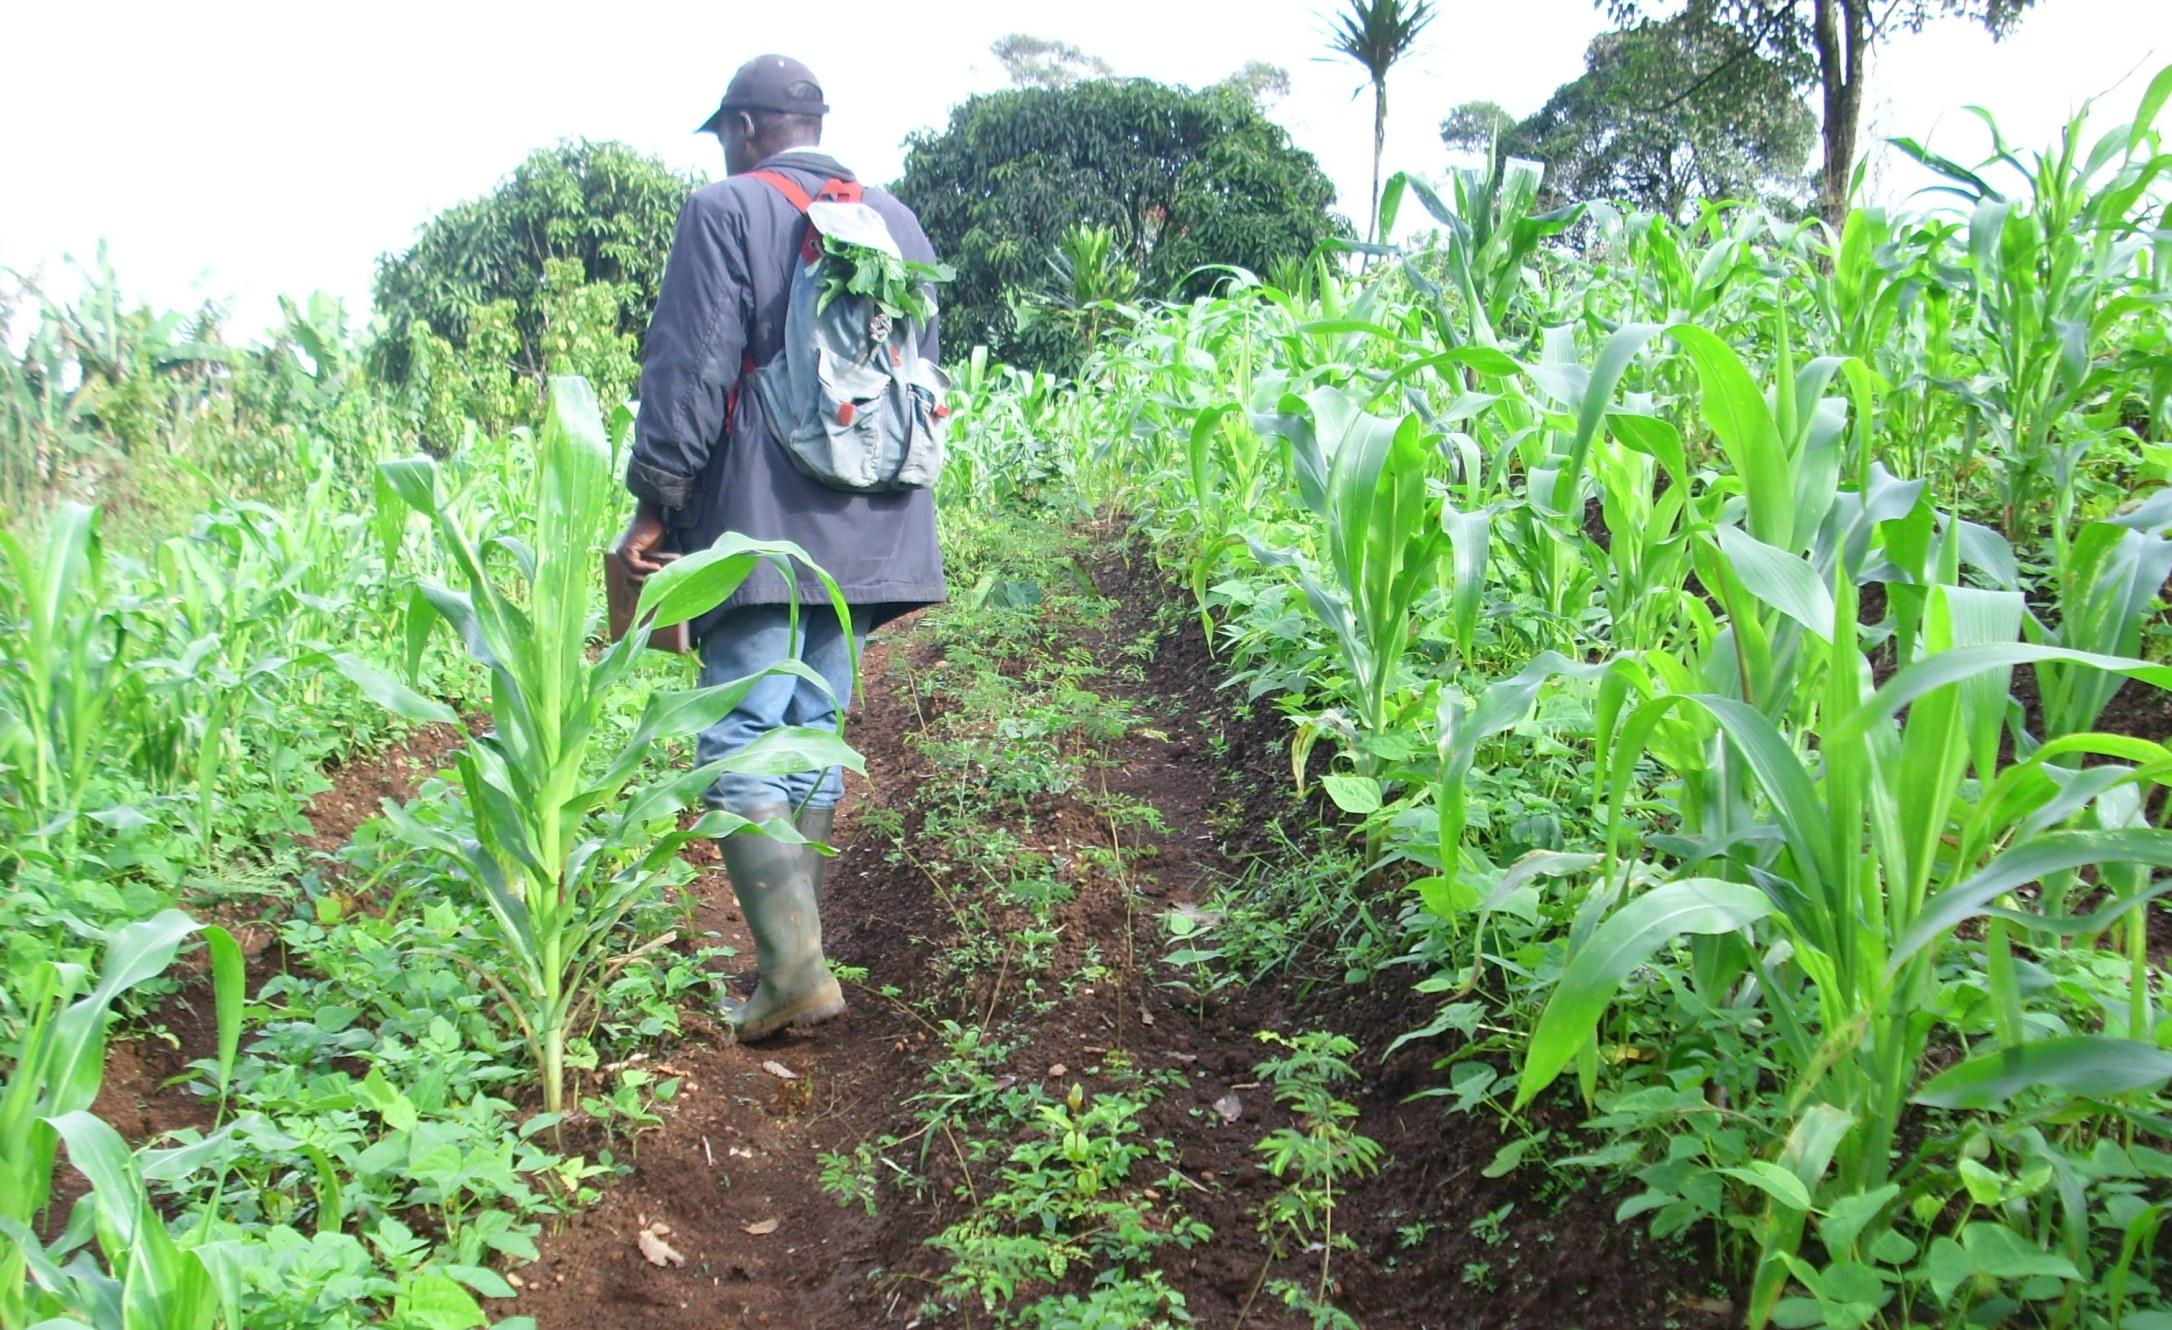
Mwanaume akiwa amevaa kofia, koti jeusi na buti za mvua, akitembea katika shamba lenye mimea ya mahindi na mimea mingine ya kijani kibichi, amebeba mkoba wa rangi ya kijivu mgongoni mwake, njia anayopita inaonekana kuwa na udongo.